Presidency of Bill Clinton

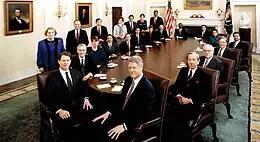
President Bill Clinton and his cabinet in 1993.

Mack McLarty, a long-time friend of Clinton who had led a successful business career and had served as the chairman of the Arkansas Democratic Party, became Clinton's first chief of staff. Clinton convinced Lloyd Bentsen, a longtime Senator from Texas and the 1988 Democratic vice presidential nominee, to serve as his first Secretary of the Treasury. At the start of Clinton's first term, Bentsen, OMB Director Leon Panetta, Secretary of Labor Robert Reich, and policy coordinator Robert Rubin were Clinton's top economic advisers. Clinton's first term foreign policy team was led by National Security Advisor Anthony Lake and Secretary of State Warren Christopher, both of whom had served in the Carter administration. Vice President Gore and First Lady Hillary Clinton emerged as two of the most influential figures of the Clinton administration, and Clinton solicited their opinions on a wide range of issues.